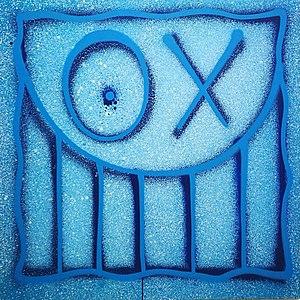
100cm X 100cm
André, de son véritable nom André Saraiva, est un artiste issu du graffiti et aussi un entrepreneur français, né en 1971 à Uppsala en Suède. Il est le créateur du personnage Monsieur A.